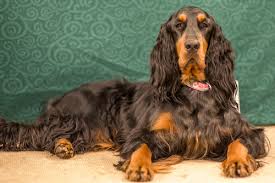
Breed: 228-n000085-Gordon_setter